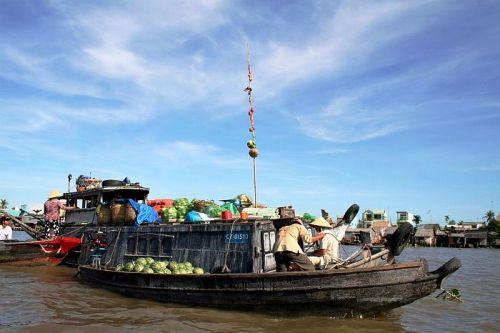
có hai người đang ngồi trên con thuyền chở dưa hấu